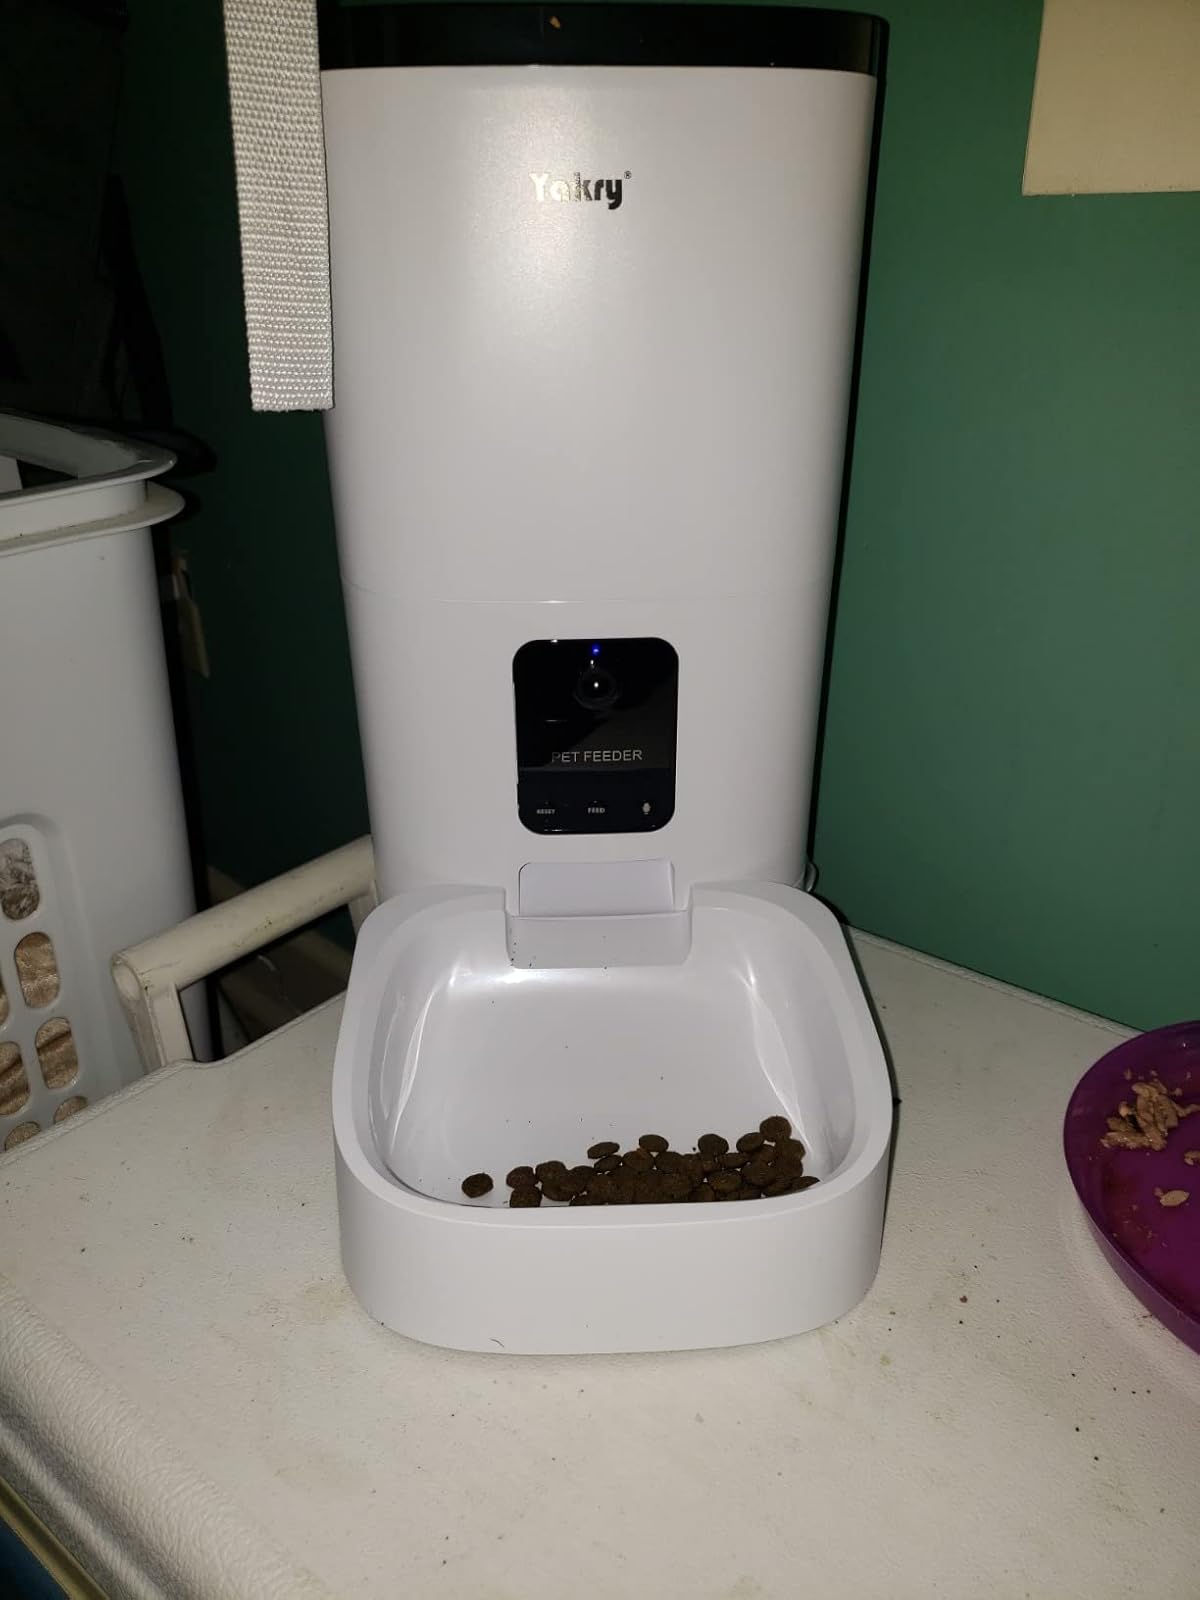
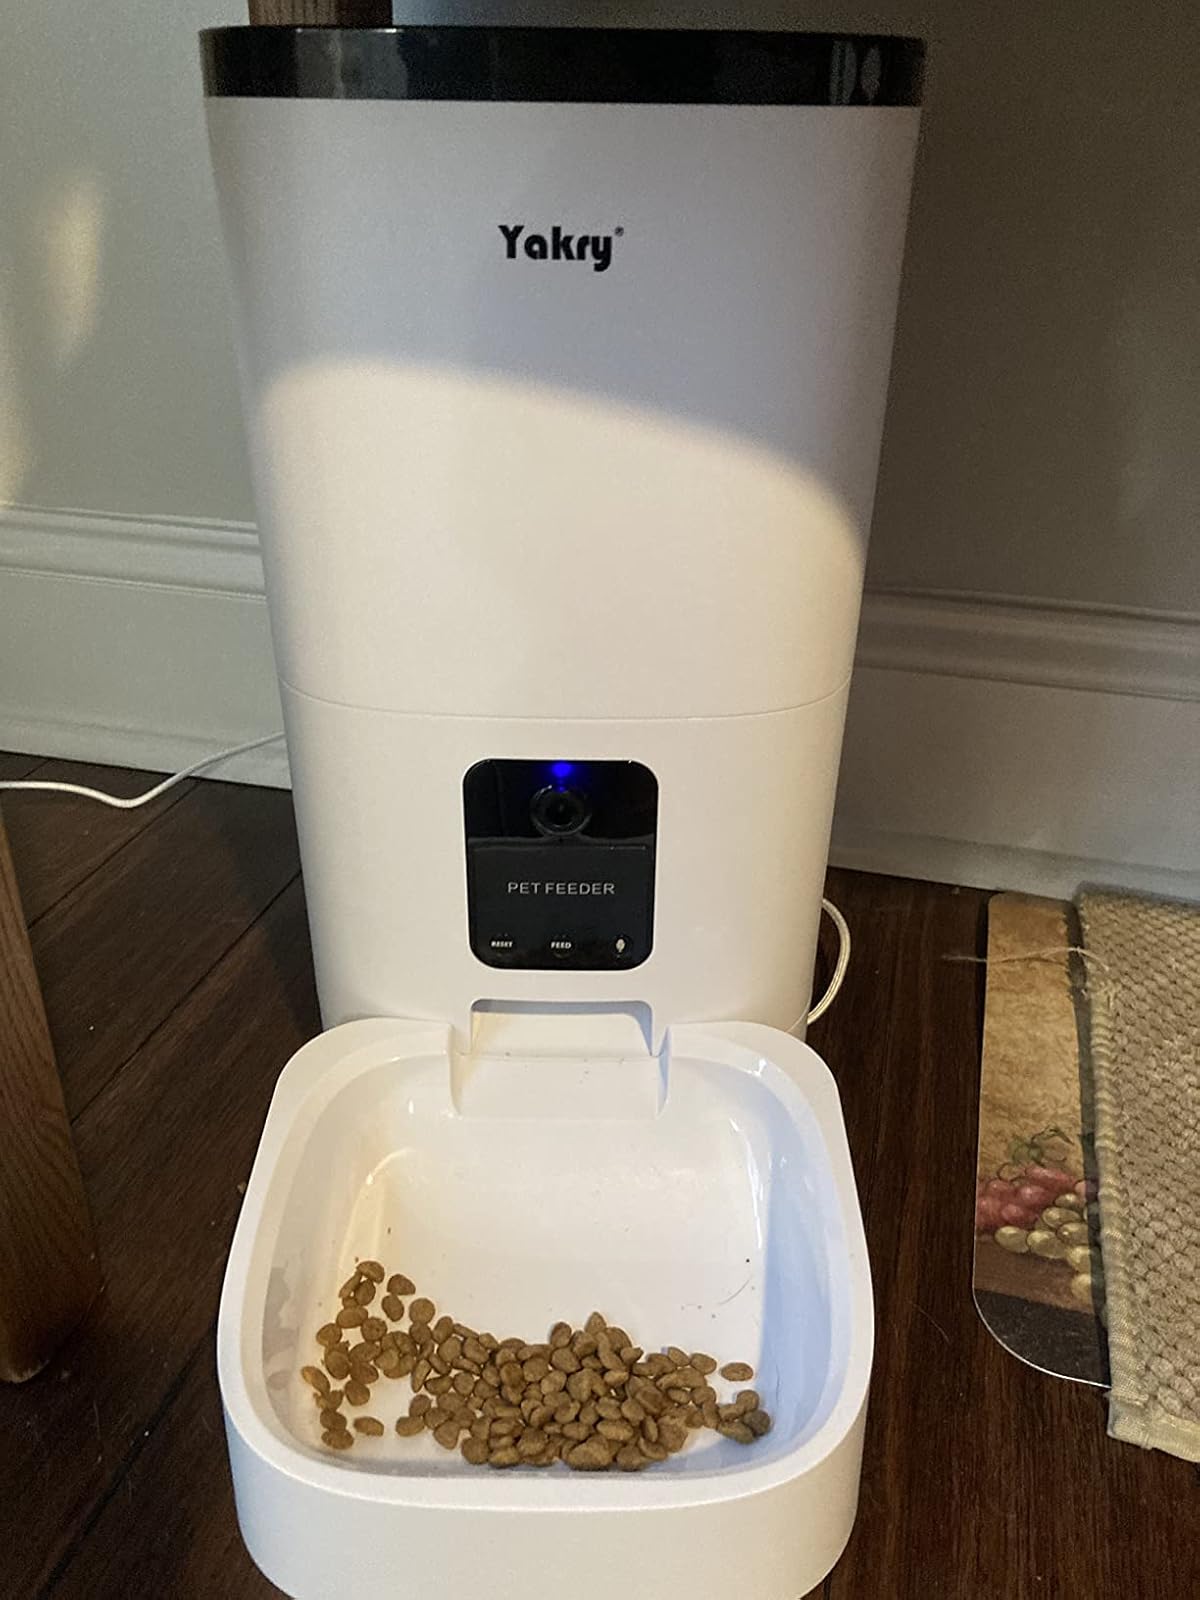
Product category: items_feeder
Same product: yes